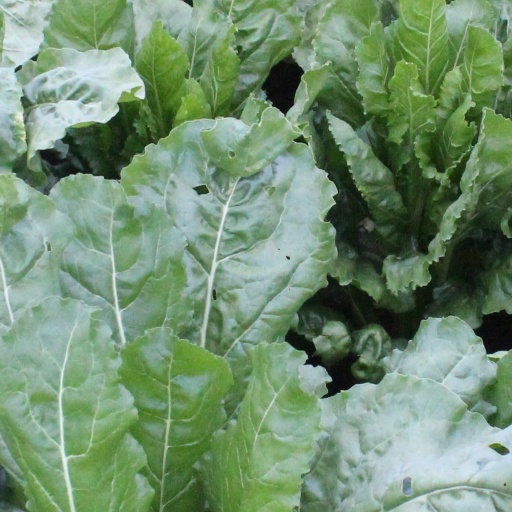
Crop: sugar beet